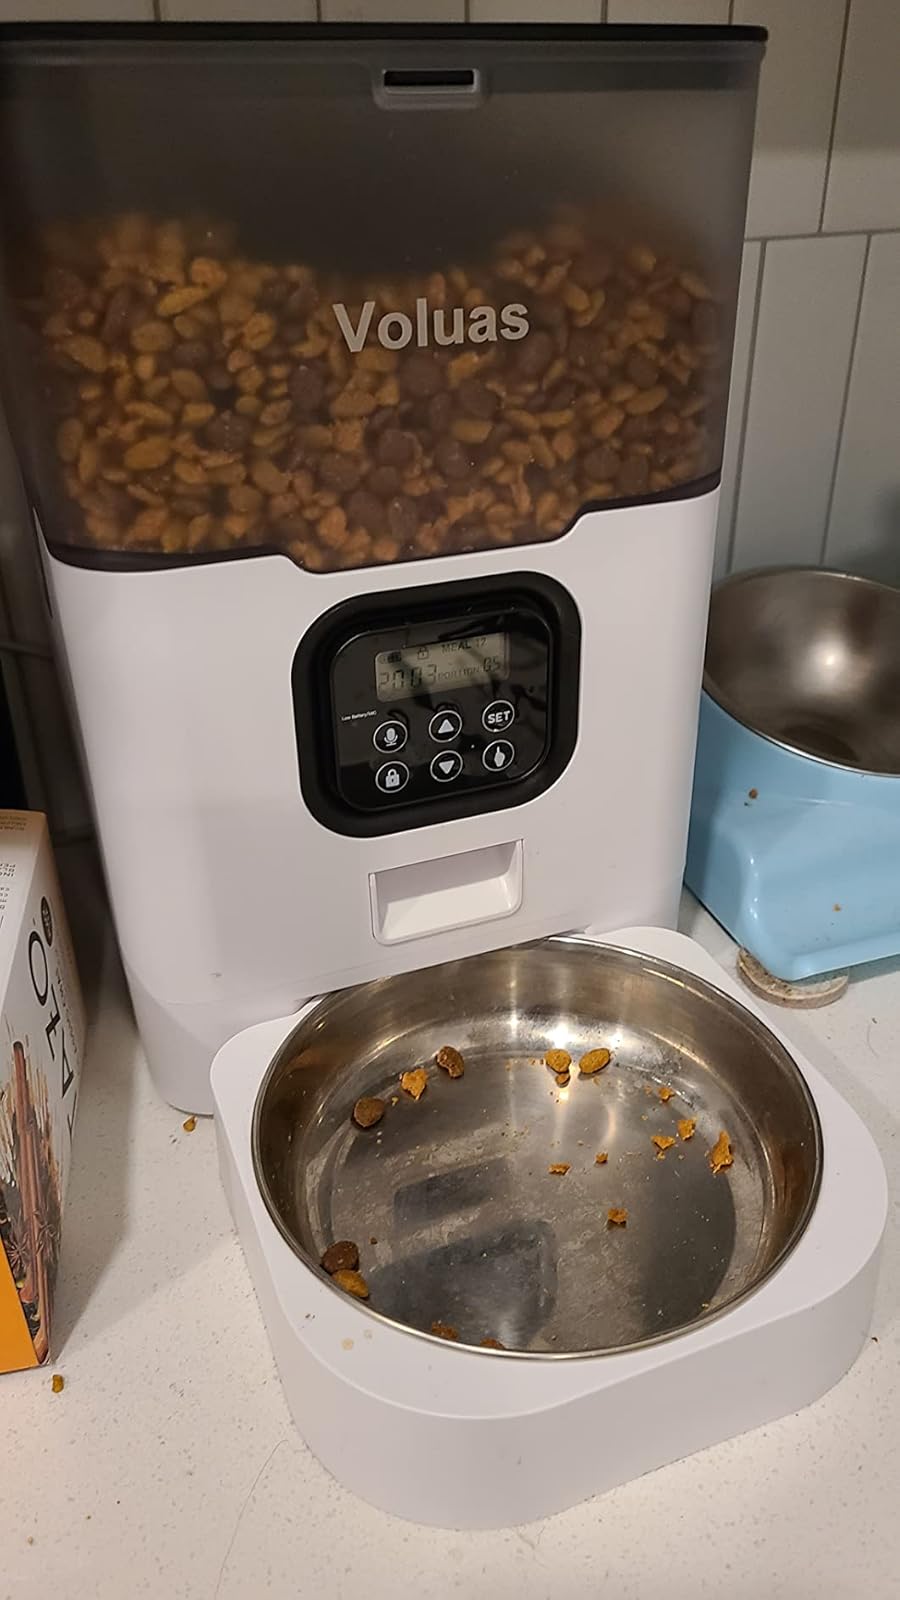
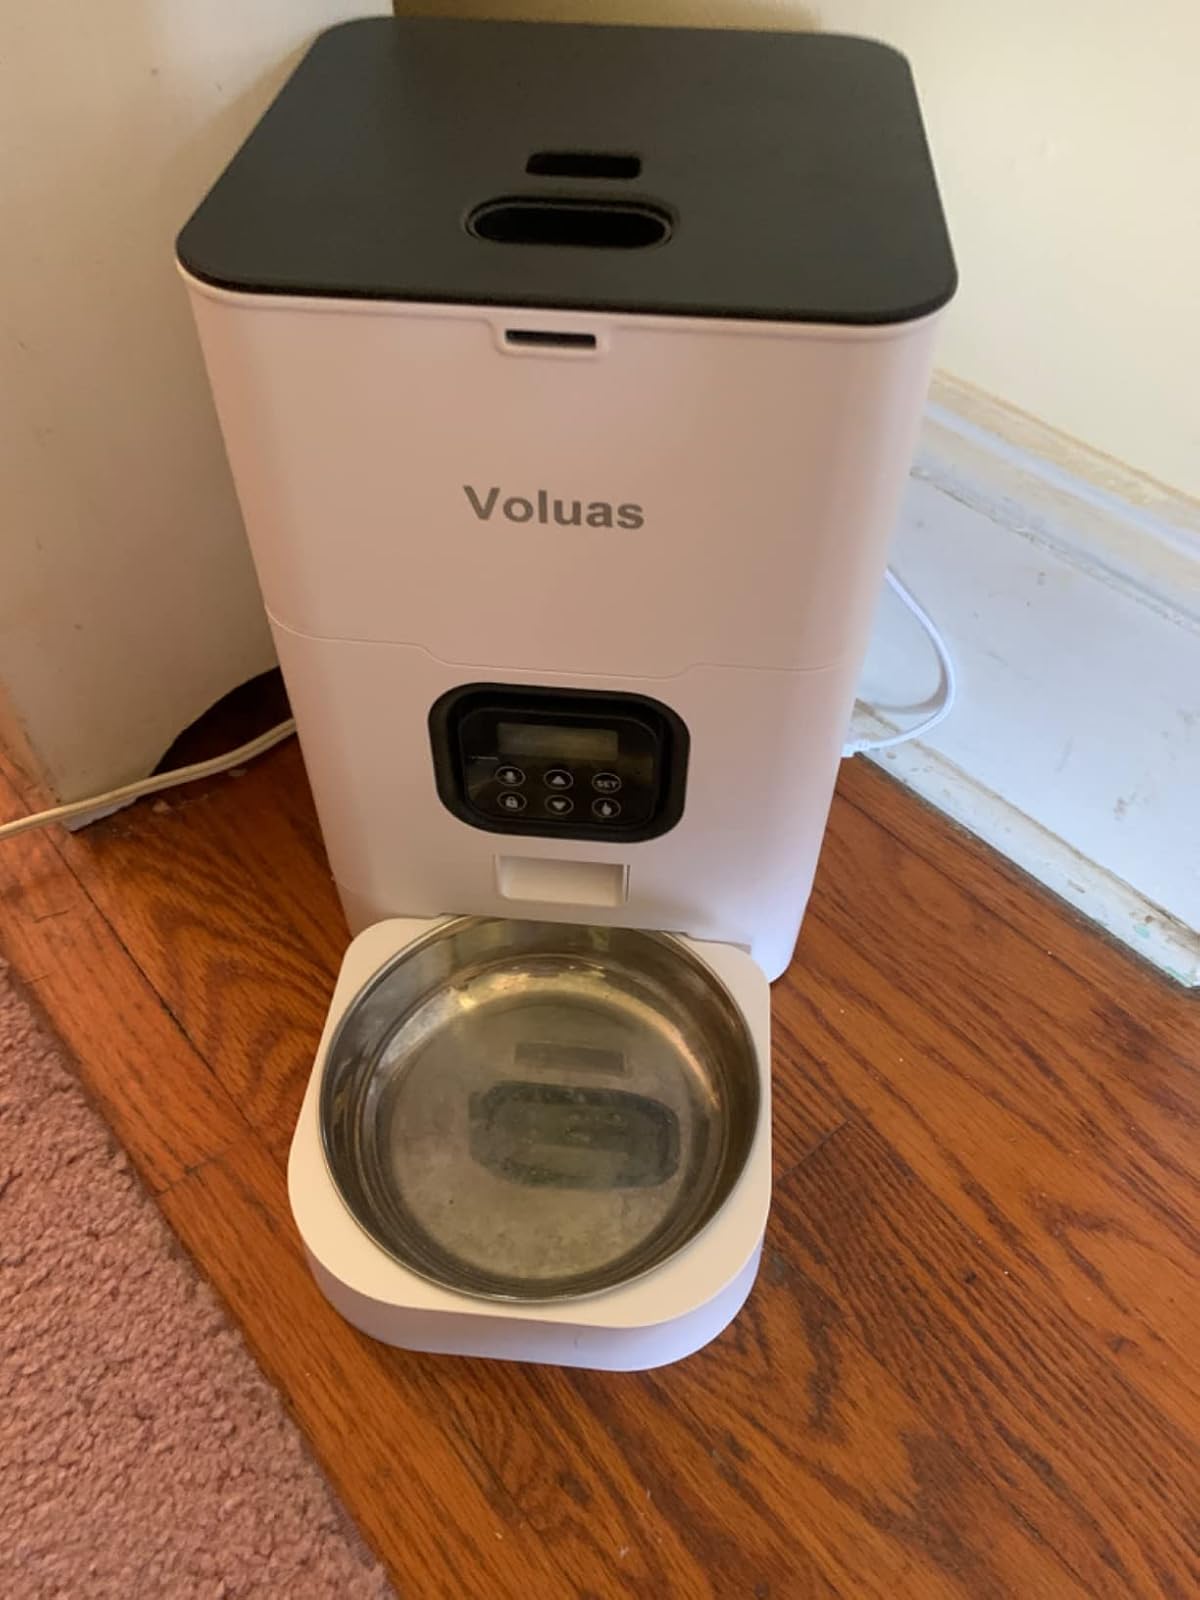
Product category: items_feeder
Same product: no